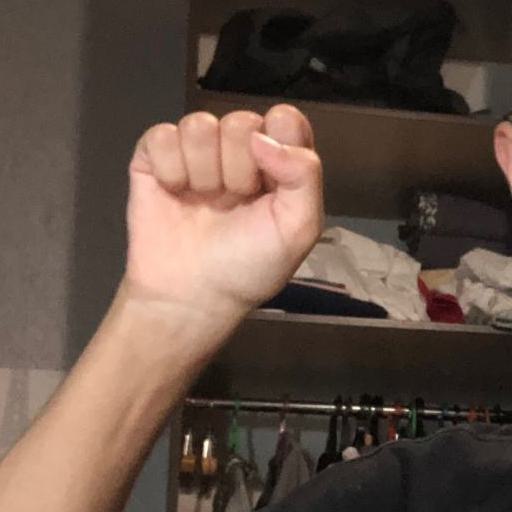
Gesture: fist